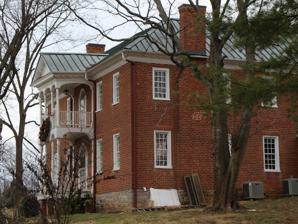
Building: DeVault Tavern
Country: United States of America
Year built: 1821
United States historic place DeVault Tavern U.S. National Register of Historic Places Show map of Tennessee Show map of the United States Nearest city Jonesboro, Tennessee Coordinates 36°17′33″N 82°32′32″W / 36.29250°N 82.54222°W / 36.29250; -82.54222 Area 9 acres (3.6 ha) Built 1821 ( 1821 ) Architectural style Federal NRHP reference No. 73001855 Added to NRHP June 4, 1973 Built in 1821, DeVault Tavern is a two-story brick building in the federal style in Jonesborough, Tennessee with a lower and upper front porch. The porch is of wood construction and has a small pediment .  A two-story ell extends to the rear and some enclosure has been made on the side porch of the ell. The brick is Flemish bond and the house rests on a limestone foundation. The windows are original, as are the shutters.  Detail under the eaves and around the porch is hand-carved and gives the appearance of a honeycomb;  this detail is found in several early houses in Washington County. A log slave cabin remains in the back yard and the original brick spring house is just across the road from the DeVault Tavern. This structure stands on the Great Stage Road between Abingdon, Virginia, and Knoxville, Tennessee. Andrew Jackson stayed at the tavern, as did General John Hunt Morgan of the Confederate Army on the night before his death. References